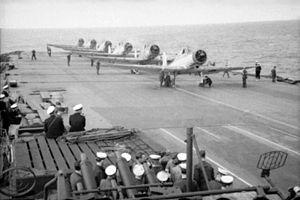
Le Blackburn B-24 Skua fut le premier monoplan de la Fleet Air Arm. Il combinait les fonctions de chasseur et de bombardier en piqué. Conçu vers la fin des années 1930, il prit part aux premiers combats de la Seconde Guerre mondiale.
Le HMS Ark Royal (91) est un porte-avions de la Royal Navy qui participe à la Seconde Guerre mondiale.